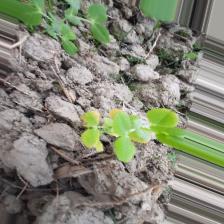
Label: Normal